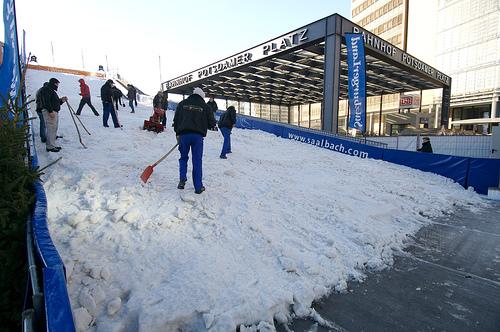
Weather: snow or frosty